Shallow frying

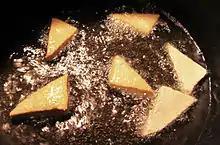
Triangular slices of tofu being shallow-fried in rice bran oil

Shallow frying is a hot oil-based cooking technique. Pieces of food are cooked by partial submersion in hot oil. It is typically used to prepare portion-sized cuts of meat, fish, potatoes and patties such as fritters. Shallow frying can also be used to cook vegetables.